Thegn

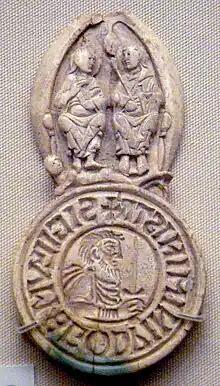
Ivory seal of Godwin, an unknown thegnfirst half of eleventh century, British Museum

In later Anglo-Saxon England, a thegn or thane (Latin minister) was an aristocrat who ranked at the third level in lay society, below the king and ealdormen. He had to be a substantial landowner. Thanage refers to the tenure by which lands were held by a thane as well as the rank; an approximately equivalent modern title may be that of baron.